Changzhou railway station

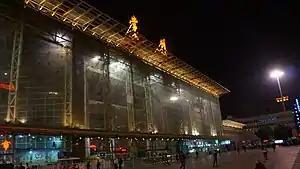
Southern Facade of Changzhou railway station

Changzhou railway station is a railway station on the Jinghu railway and Shanghai-Nanjing Intercity Railway. The station is located in Changzhou, Jiangsu, China. Roughly 350 trains stop there daily. The station is connected to Line 1 of the Changzhou Metro.